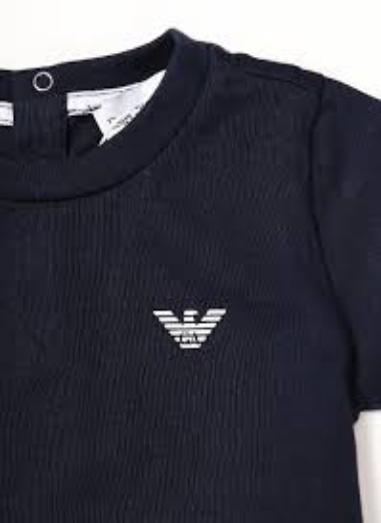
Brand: Armani
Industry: Clothes